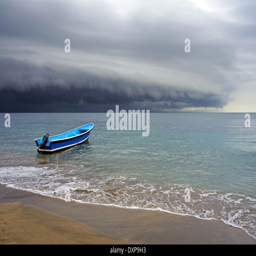
beach with a boat and storm with threatening clouds coming